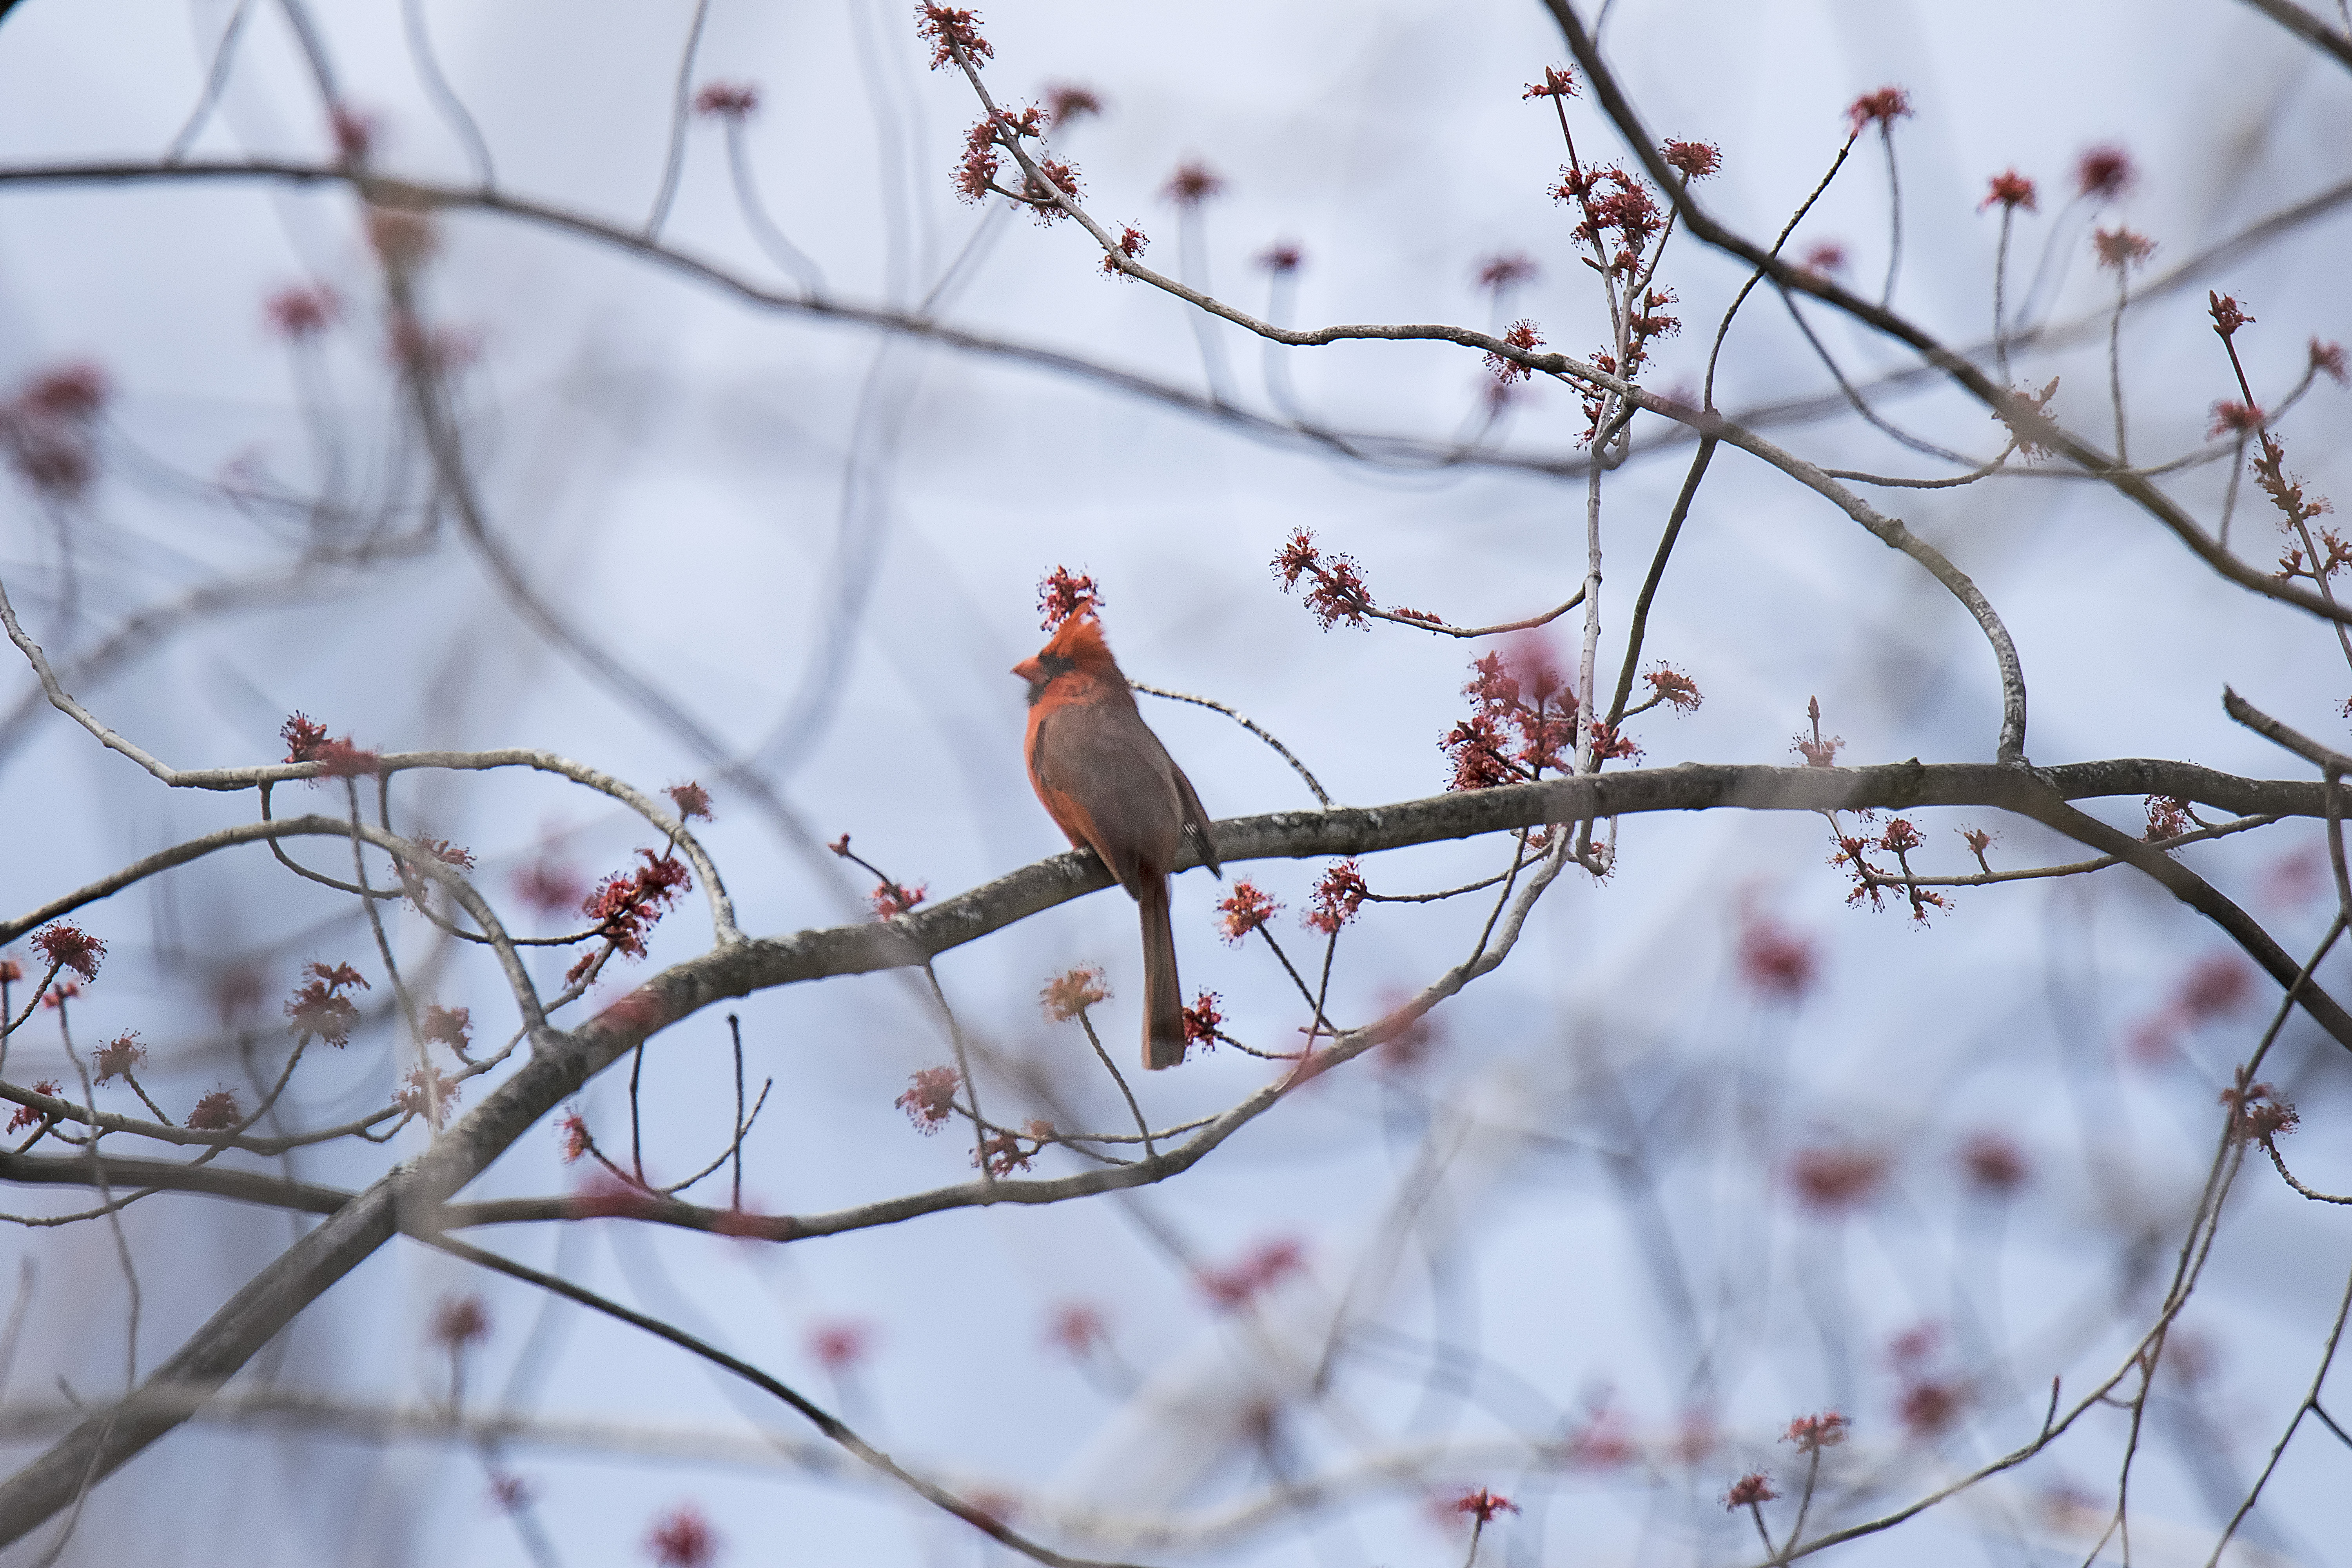
tree, nature, branch, blossom, snow, winter, bird, plant, leaf, flower, frost, spring, weather, flora, season, cherry blossom, twig, canada, rouge, northern, quebec, cardinal, sherbrooke, oiseau, freezing, perching bird